Zombie Panic in Wonderland

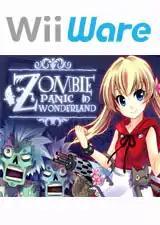

Zombie Panic in Wonderland, known in Japan as , is a third-person shooter for Wii released in 2007 by Spanish videogame developer Akaoni Studio. The game was first released in Japan by Marvelous Entertainment on December 20, 2007. It was later released by Akaoni Studio in 2010 for Europe and North America. An updated version of the game, "Zombie Panic in Wonderland Plus", was released on the iTunes App Store for the Apple iPod Touch, iPhone and iPad, and on the Google Play Store for Android devices in 2012, but was since taken down. Another version of the game, "Zombie Panic in Wonderland DX", was released for Nintendo 3DS on October 30, 2014, for iOS devices on April 5, 2015, for Nintendo Switch on January 25, 2019, and for Microsoft Windows via Steam on November 6, 2019.